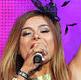
Age: 22